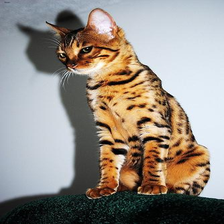
Species: cat
Breed: Bengal